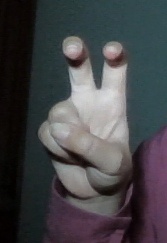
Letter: toot